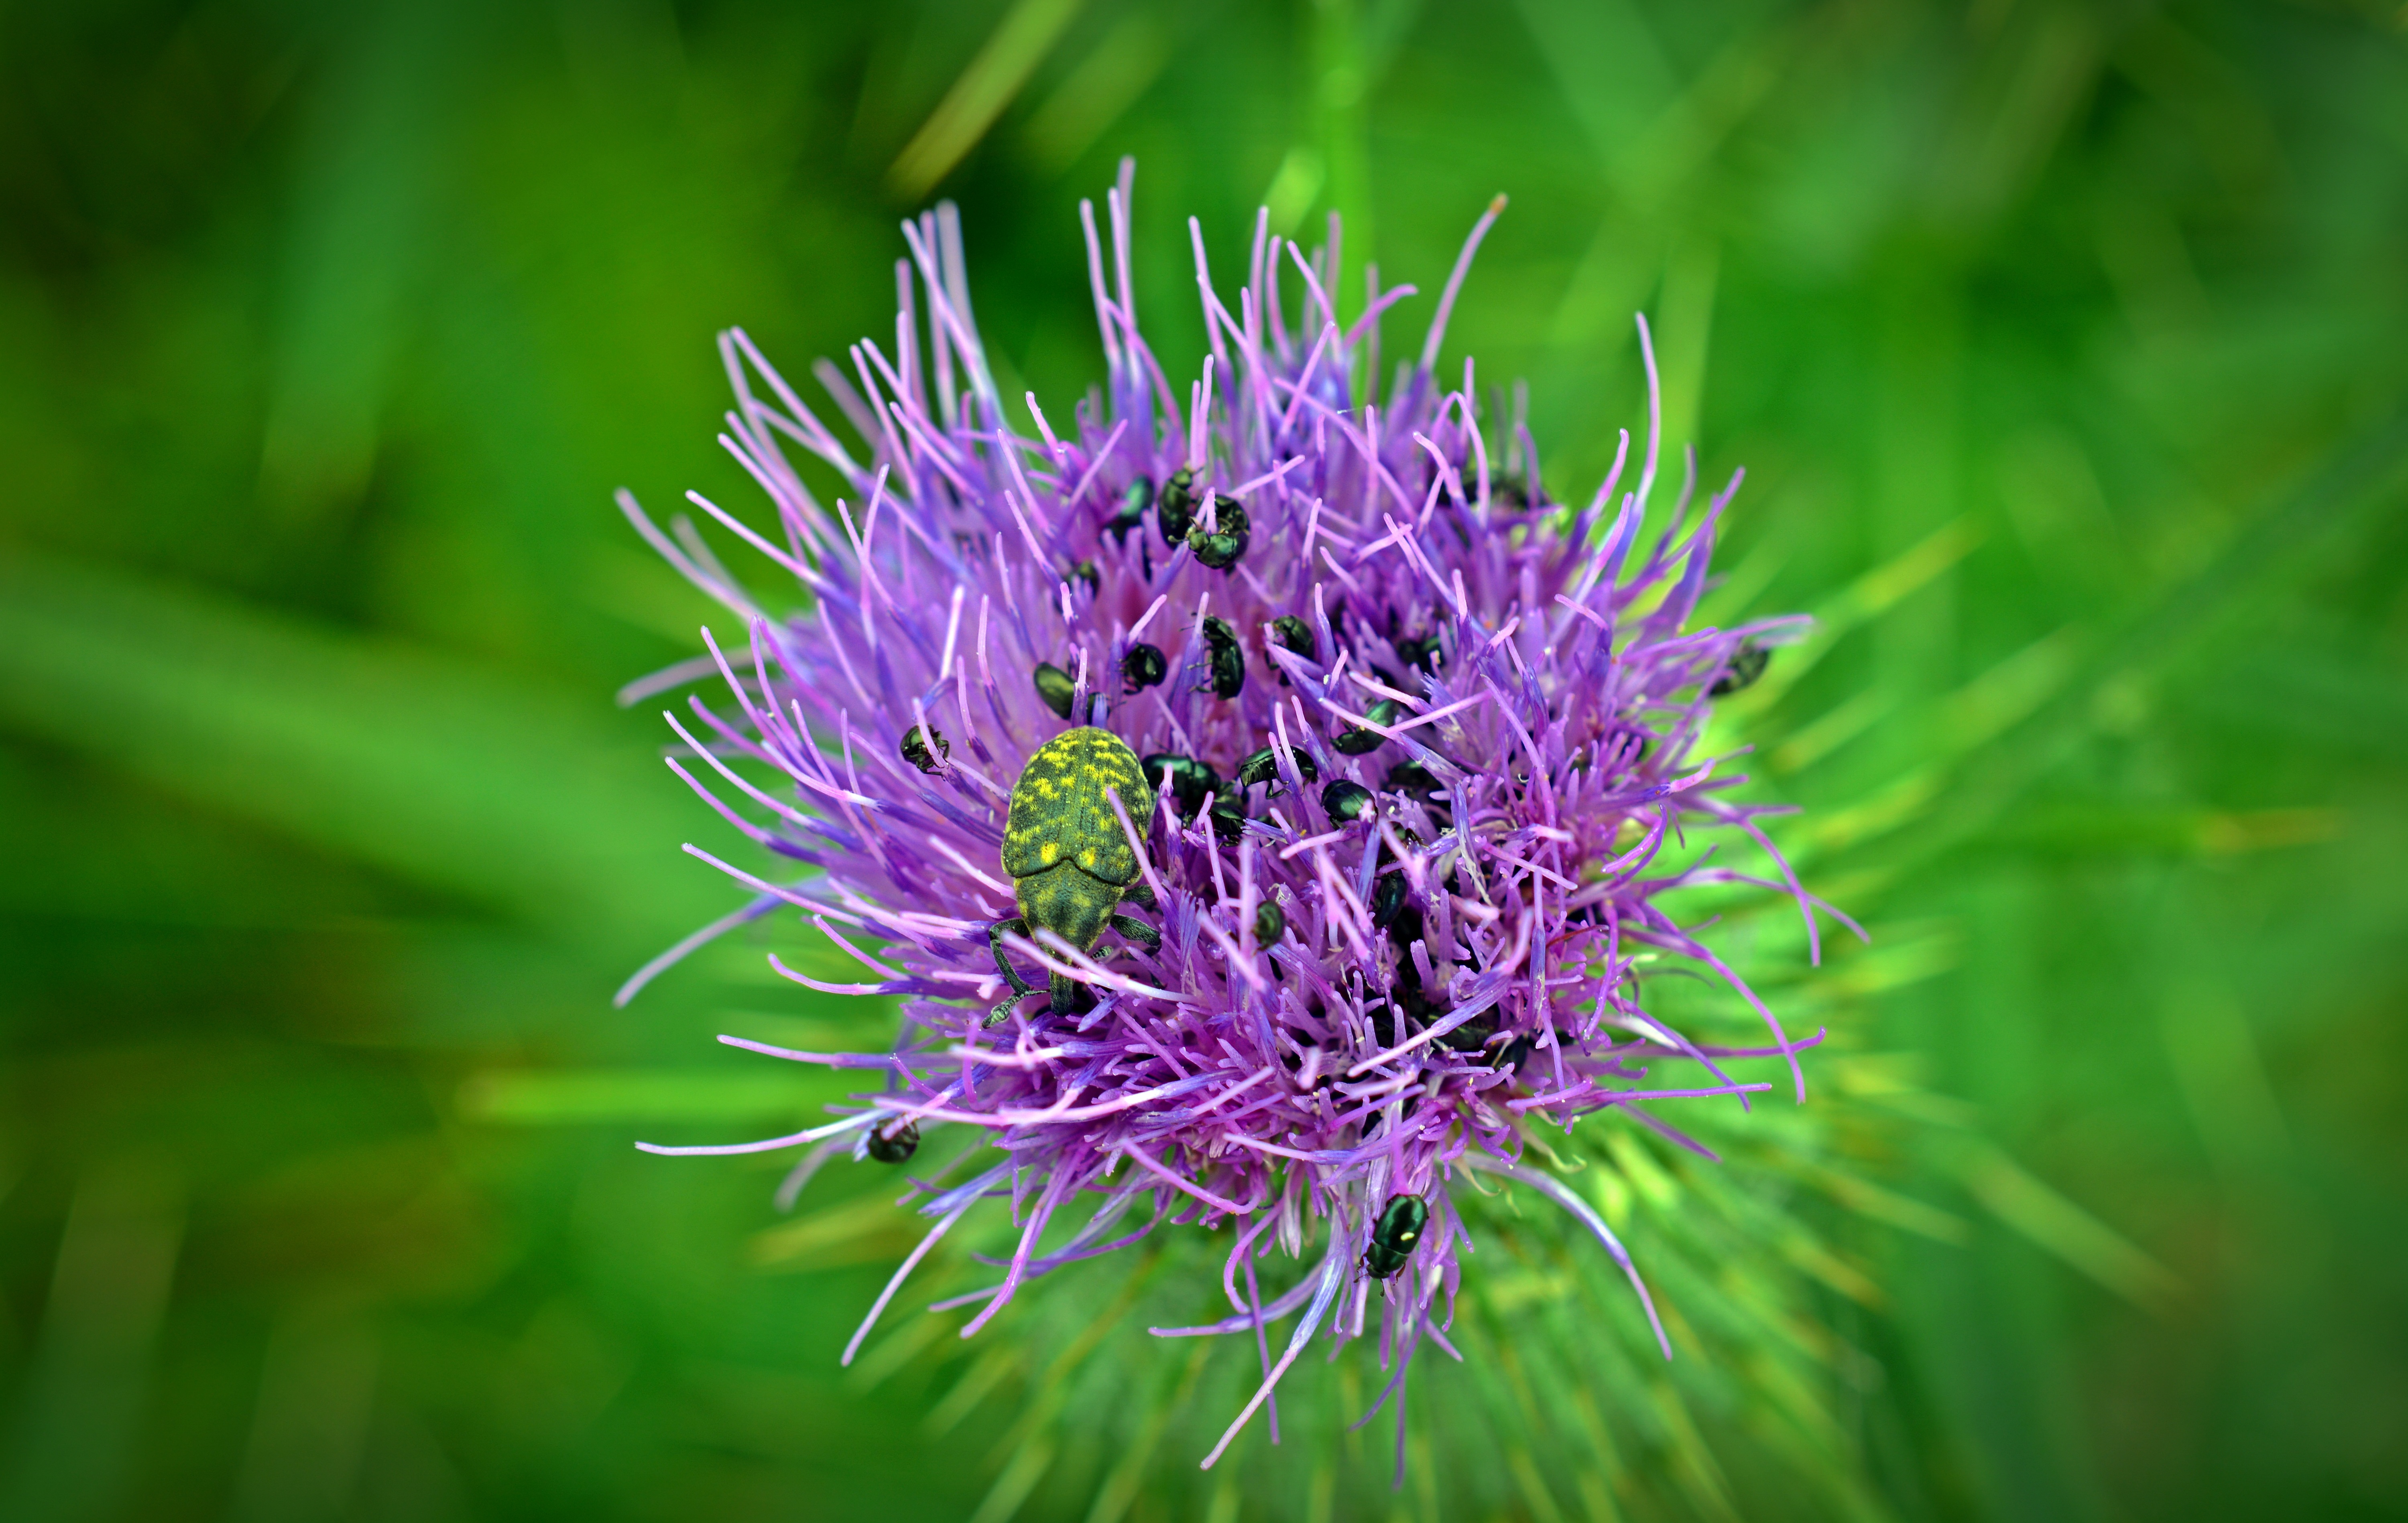
nature, grass, plant, photography, meadow, prairie, flower, petal, green, insect, botany, close, flora, wildflower, close up, thistle, beetle, macro photography, flowering plant, daisy family, thistle flower, green beetle, gr nr ssler phyllobius pomaceus, plant stem, land plant